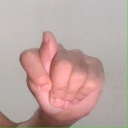
अक्षर: ट